Hanzhong

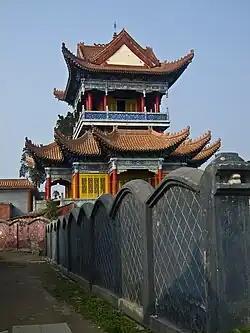
Taoist temple in Hanzhong City

Hanzhong's transport needs are served by the Hanzhong Chenggu Airport and Yangpingguan–Ankang Railway. Hanzhong Airport provides air access to Beijing, Xi'an, Shanghai and Shenzhen with daily flights to each.